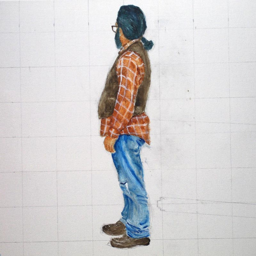
in the blank walls of your dreams